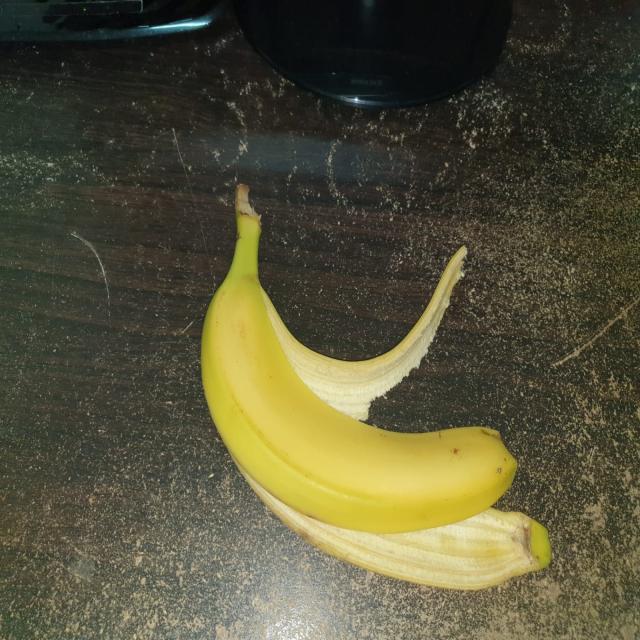
Label: bananas